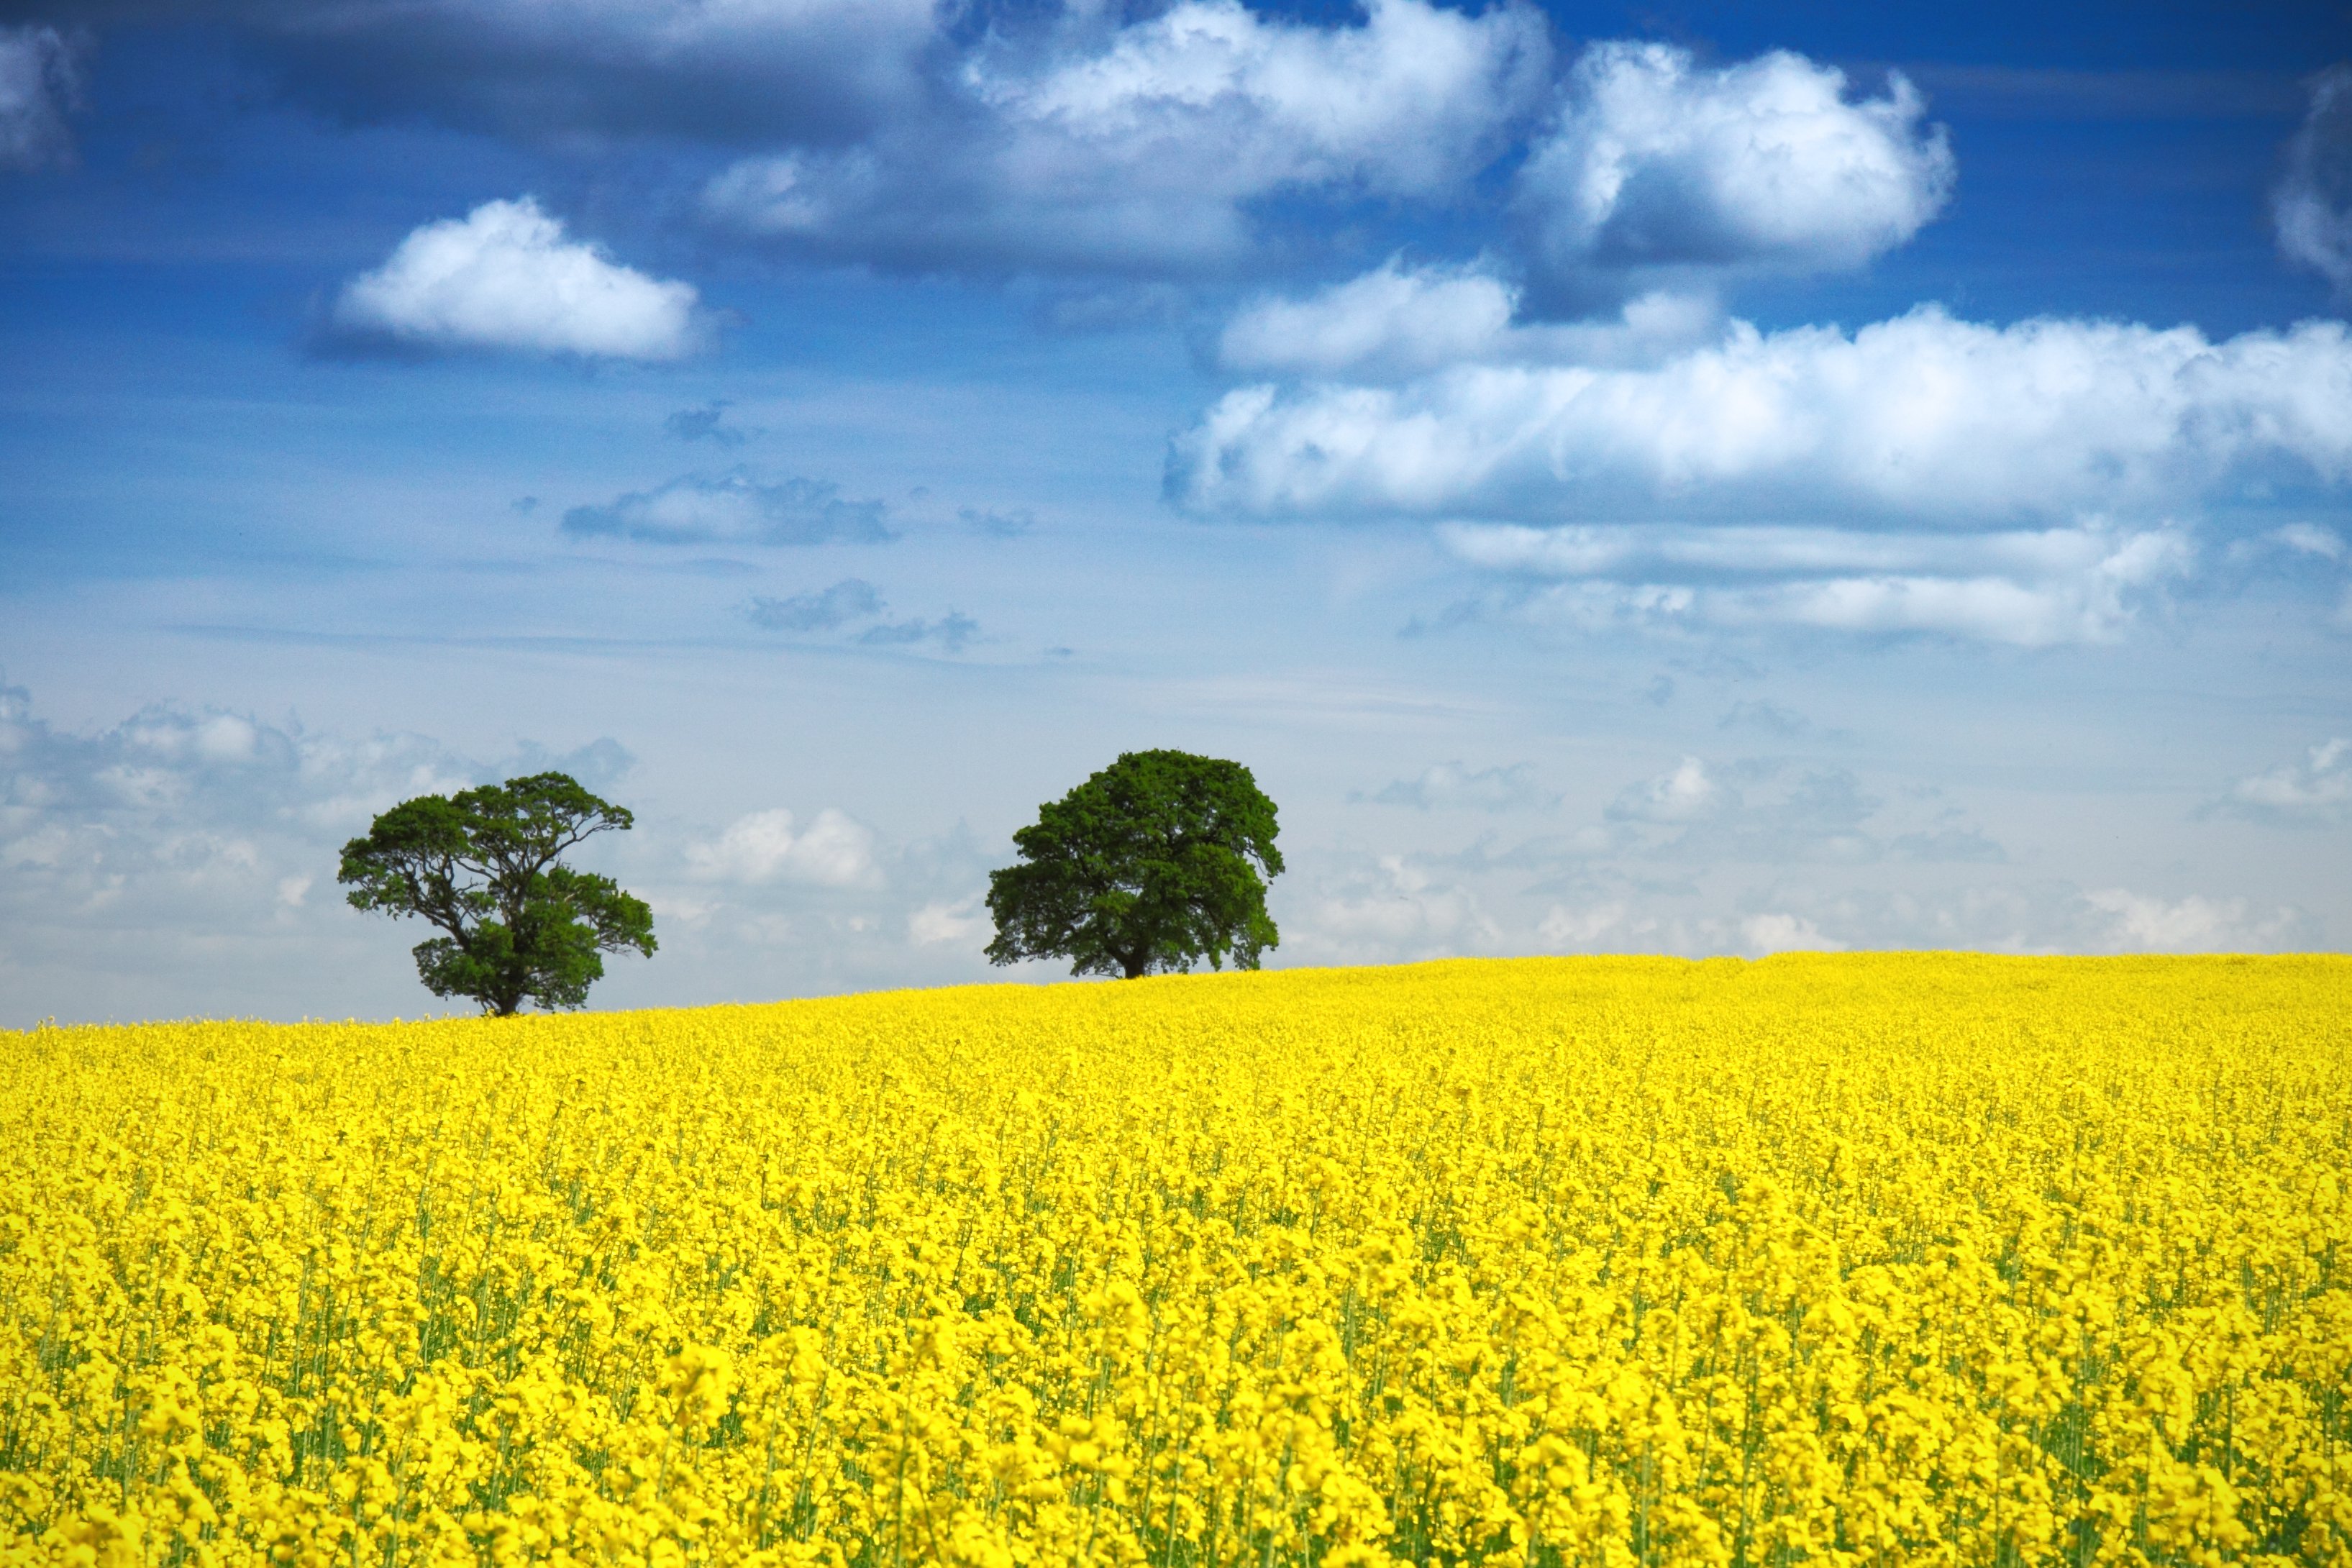
landscape, tree, nature, horizon, cloud, plant, sky, field, meadow, prairie, countryside, flower, view, land, summer, clear, environment, rural, food, spring, produce, vegetable, crop, scenic, scenery, fresh, blue, yellow, agriculture, plain, rapeseed, outside, background, grassland, canola, brassica, rural area, flowering plant, grass family, land plant, mustard plant, mustard and cabbage family, brassica rapa